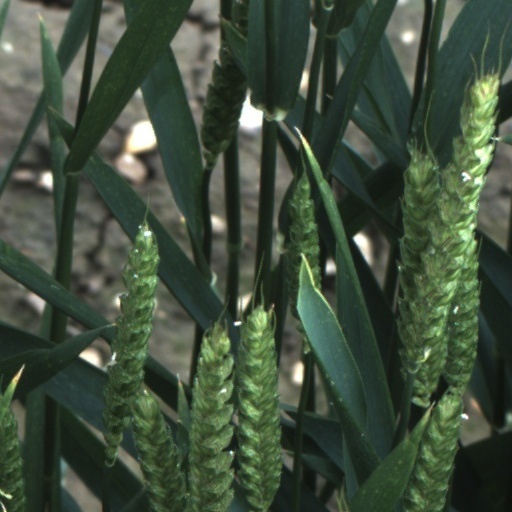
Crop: wheat